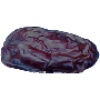
Label: Dates 1